Autotroph

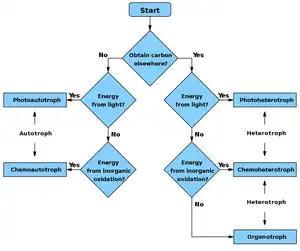
Flowchart to determine if a species is autotroph, heterotroph, or a subtype

There are many different types of autotrophs in Earth's ecosystems. Lichens located in tundra climates are an exceptional example of a primary producer that, by mutualistic symbiosis, combines photosynthesis by algae (or additionally nitrogen fixation by cyanobacteria) with the protection of a decomposer fungus. As there are many examples of primary producers, two dominant types are coral and one of the many types of brown algae, kelp.